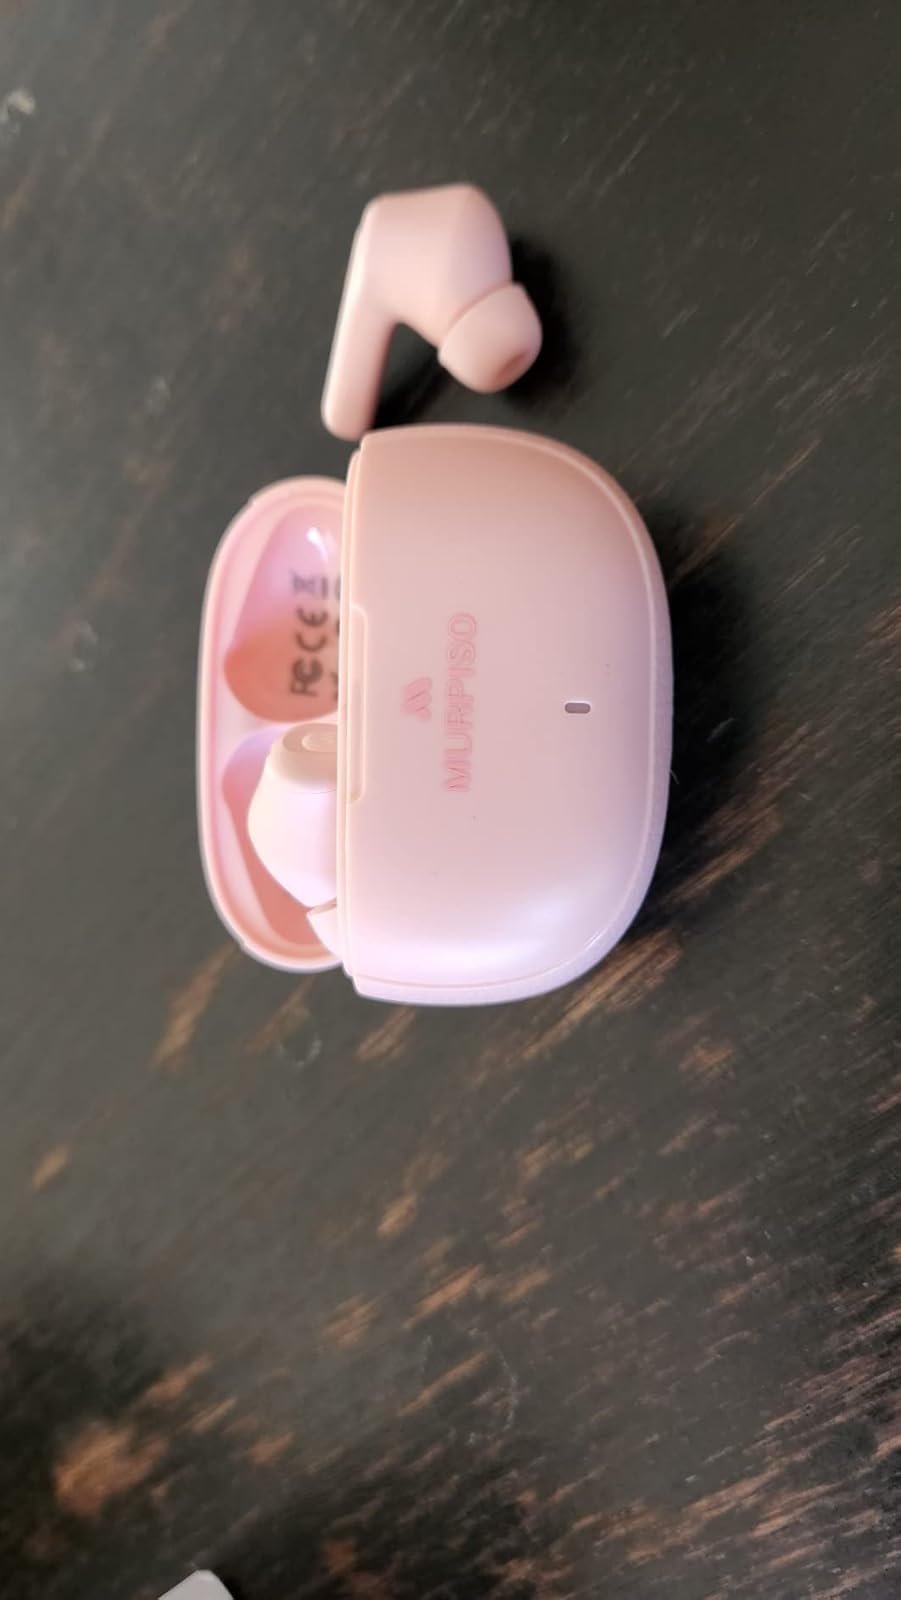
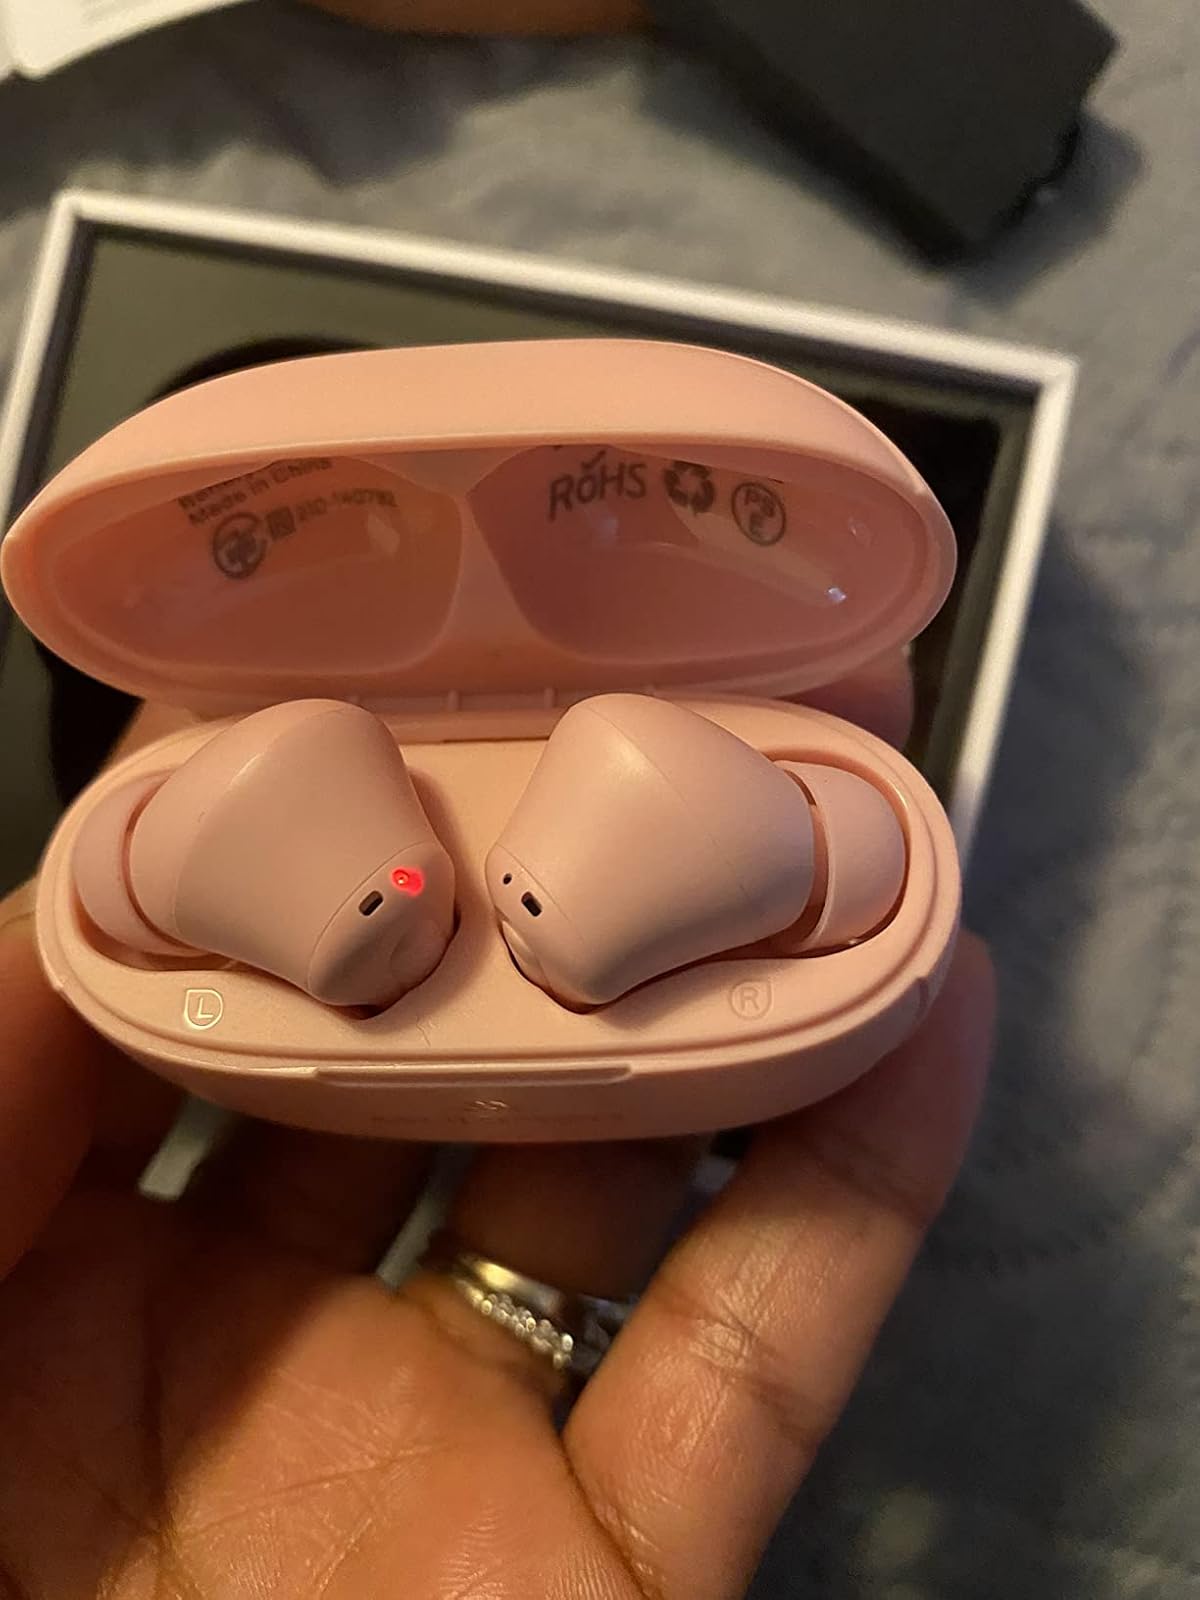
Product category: earbuds
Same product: yes